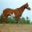
Label: horse